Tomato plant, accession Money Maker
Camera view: tilt-top (135 deg); turntable rotation: 300 degrees
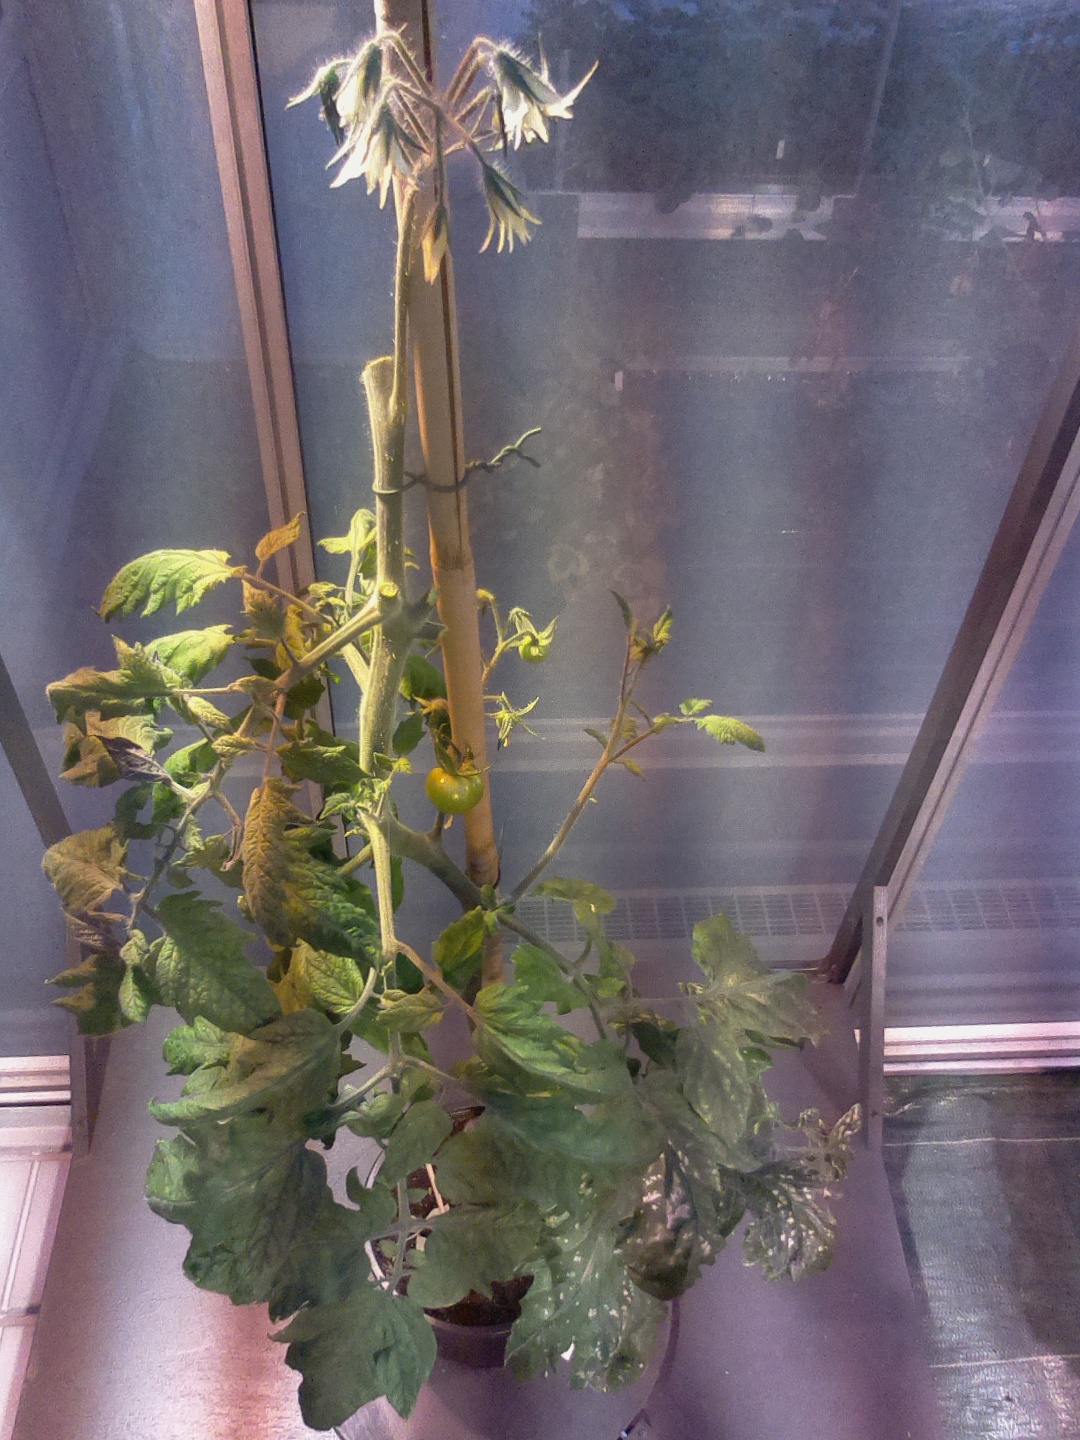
BBCH growth stage 73: 30%-40% of final fruit size